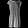
Label: Dress